John James Audubon

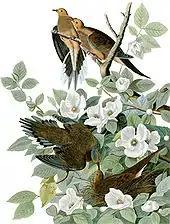
Plate from "The Birds of America" by Audubon of a Carolina pigeon (now called mourning dove)

In 1808, Audubon moved to Kentucky, which was rapidly being settled. Six months later, he married Lucy Bakewell at her family estate, Fatland Ford, Pennsylvania, and took her the next day to Kentucky. The two shared many common interests, and began to explore the natural world around them. Though their finances were tenuous, the Audubons started a family. They had two sons, Victor Gifford (1809–1860) and John Woodhouse Audubon (1812–1862), and two daughters who died while still young, Lucy at two years (1815–1817) and Rose at nine months (1819–1820). Both sons eventually helped publish their father's works. John W. Audubon became a naturalist, writer, and painter in his own right.